Parpar Nechmad

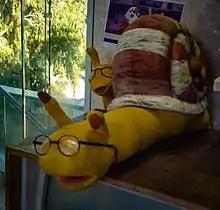
Shabi the snail. one of the main characters in Parpar Nechmad

Parpar Nechmad ("Nice Butterfly") is a long-running Israeli children's television programme, aimed mainly at pre-school children. The series premiered in January 1982 and ran until 2004. It was produced by Israeli Educational Television (IETV), and to this day, remains successful in repeats on IETV's former home network, Channel 23, and via a reboot of the series that debuted on 5 September 2021 on Kan Educational.